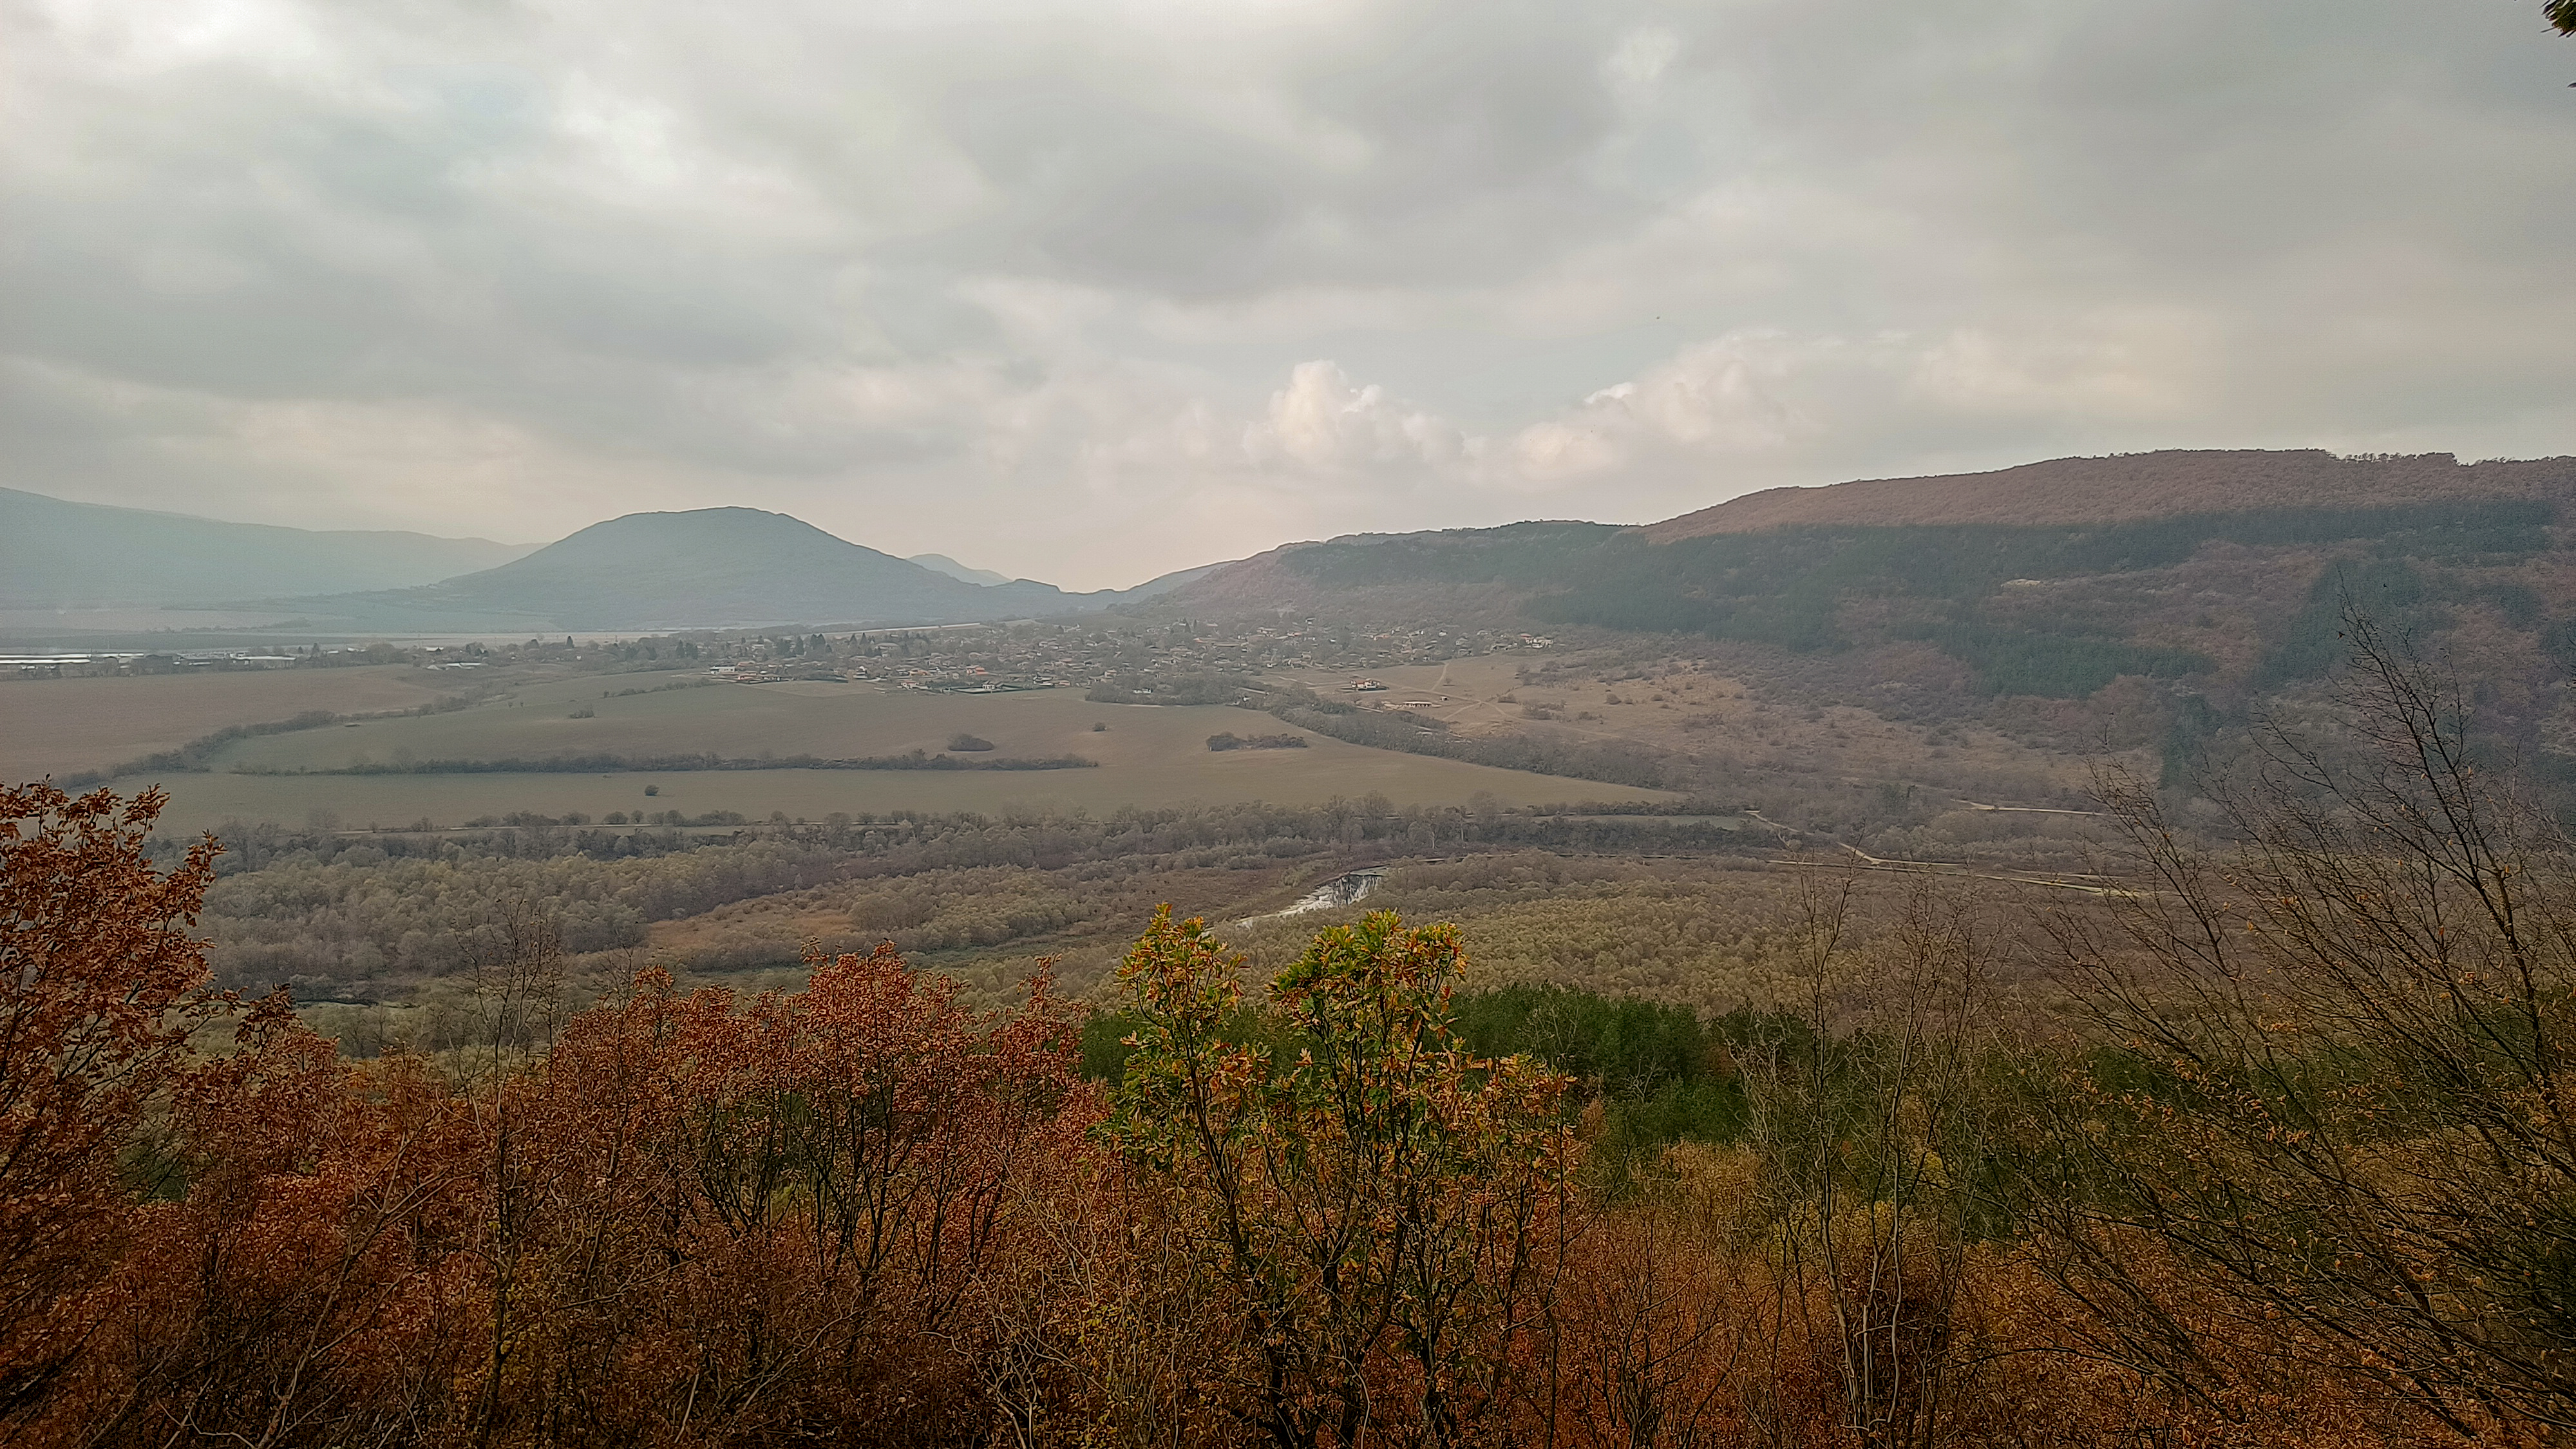
sky, nature, trees, leaves, cloud, mountain, natural landscape, land lot, plant, grassland, plain, grass, tree, landscape, horizon, prairie, valley, road, hill, mountain range, plateau, cumulus, forest, steppe, field, chaparral, escarpment, ridge, soil, pasture, flower, shrubland, badlands, rock, aeolian landform, savanna, tundra, wildflower, wildlife, autumn